Tzu-Wei Lin

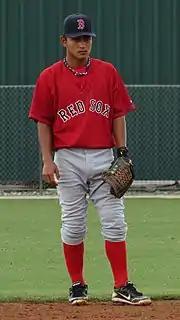
Lin with the Gulf Coast League Red Sox

Lin spent the 2012 season with the rookie-level Gulf Coast League Red Sox, batting .255 with no home runs and 16 RBIs in 29 games. With the Class A Short-Season Lowell Spinners in 2013, he batted .226 with one home run and 20 RBIs in 60 games. Lin played for the Class A Greenville Drive in 2014, batting .229 with one home run and 42 RBIs in 102 games. During 2015, Lin split time between the Class A-Advanced Salem Red Sox and the Double-A Portland Sea Dogs, playing in a total of 119 games while batting .251 with two home runs and 48 RBIs. He then spent the 2016 season with Double-A Portland, batting .223 with two home runs and 27 RBIs in 108 games. Early in the 2017 season, Lin appeared in 48 games with Double-A Portland, batting .302 with five home runs and 19 RBIs in 48 games.